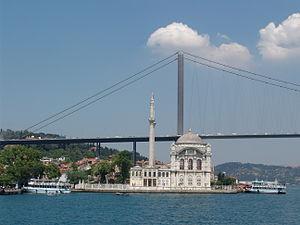
Ortaköy, est un quartier du district de Beşiktaş, à Istanbul en Turquie. Il est situé au milieu de la rive européenne du Bosphore.